Calvin Kingsley

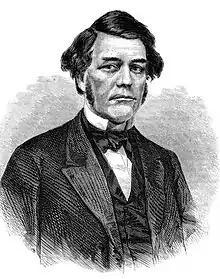
Kingsley in "Harper's Weekly", April 30, 1870

Calvin Kingsley (8 September 1812 – 6 April 1870) was an American bishop of the Methodist Episcopal Church elected in 1864.